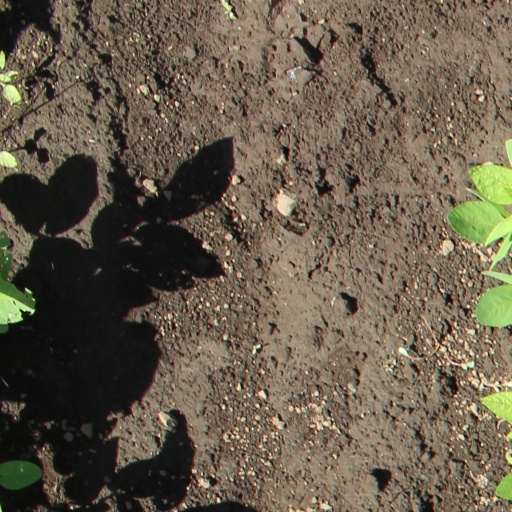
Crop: soybean